Militia (British Empire)

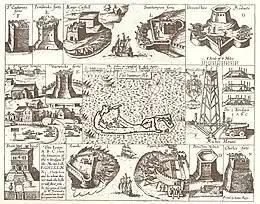
The Castle Islands Fortifications and other public buildings in Bermuda . Construction beginning in 1612, these were the first stone fortifications, with the first coastal artillery batteries, built by England in the New World, and were manned by volunteers and the Militia 'til taken over by the regular British Army following the American War of Independence.

In the "Somers Isles", or Bermuda (originally named "Virgineola"), a self-governed (rather than Crown) colony settled in 1609 (as a result of the shipwreck of the "Sea Venture", the flagship of the Virginia Company of London, and originally considered part of the Virginia Colony), with no native population, the Militia followed a trajectory more like that in Britain, finally becoming moribund after the War of 1812, by when the build-up of regular forces had removed the demand for the militia. Nevertheless, during the first century of its settlement, Bermuda's militia had remained the colony's sole defence, manning its fortifications and coastal batteries and calling up all available manpower in times of war.